Mather Air Force Base

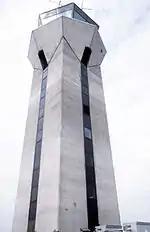
Mather AFB Control Tower, 1986

On 1 April 1958, Strategic Air Command (SAC)'s 4134th Strategic Wing composed of the 72d Bombardment Squadron and 904th Air Refueling Squadron was assigned to Mather AFB, the latter flying the KC-135A Stratotanker. The Strategic Wings were formed in the late 1950s as part of SAC's plan to disperse its heavy bombers over a larger number of bases, thus making it more difficult for the Soviet Union to knock out the entire fleet with a surprise first strike. The wing had one squadron of B-52 Stratofortresses with 15 aircraft. Four of the planes were maintained on 15-minute alert, fully fueled, armed, and ready for combat. The remaining planes were used for training in bombardment missions and air refueling operations. The wing also had a squadron of KC-135 tankers. The 4134th Strategic Wing was discontinued on 1 February 1963.